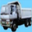
Label: truck